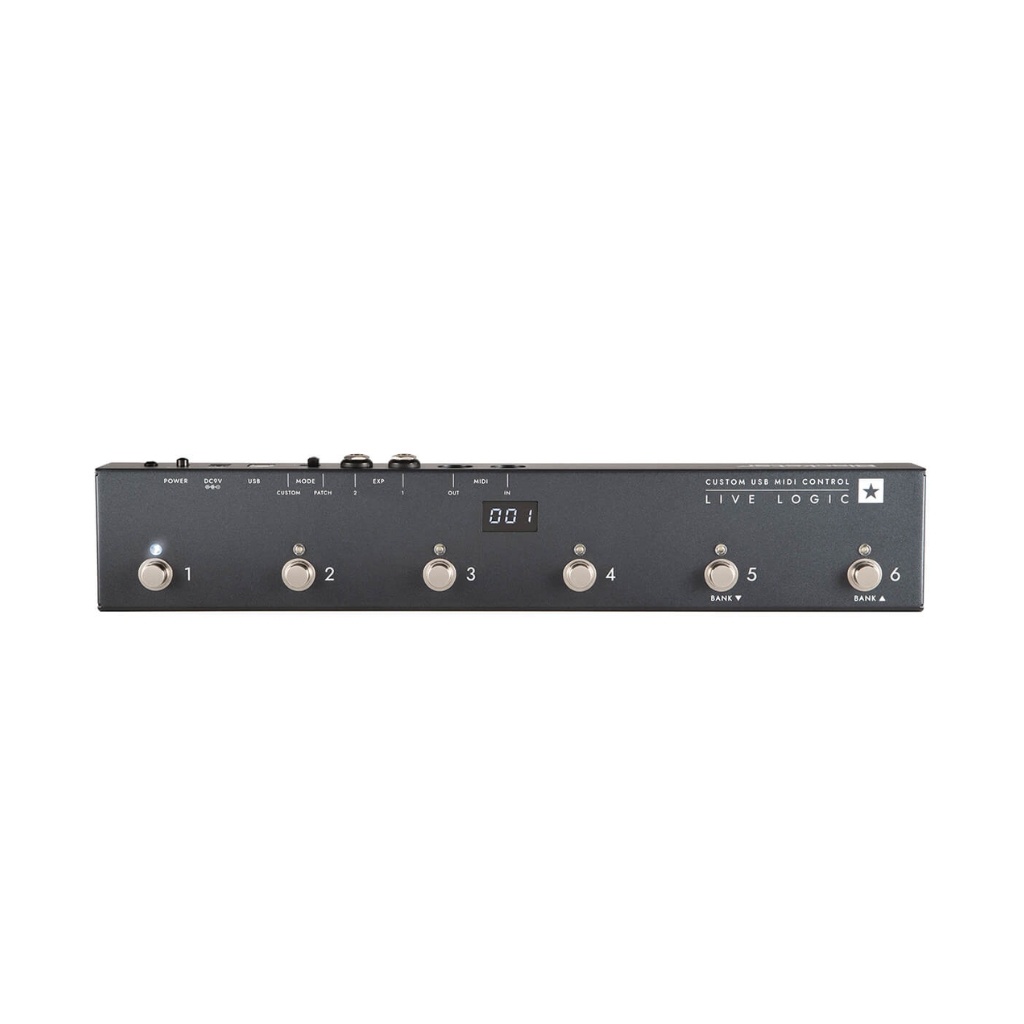
Blackstar Live Logic Midi Controller
The Live Logic compact and versatile 6-button MIDI footcontroller gives you quick and easy performance control of any MIDI hardware or software platforms and plugins. MIDI over USB, assignable functions and two expression pedal inputs make it the perfect MIDI control solution and it can also be used as your USB MIDI interface. Power it anywhere via USB, 9V battery or power supply and unlock your performance. Features 6-button MIDI Footcontroller 2 x expression pedal inputs Controls PC, CC, Note and Clock messages MIDI over USB for use with DAWs and plugins PP3 battery, 9V DC and USB bus powered Customisable MIDI messages via free software Program Change Messages 0-127 / 1-128 Stage visible multi-function LED display MIDI IN, MIDI OUT and USB Dimensions 396 x 37 x 74mm Specs Type: 6-button MIDI Foot Controller Presets: 127 x Patches Pedal Inputs: 2 x 1/4" (expression) MIDI I/O: In/Out/USB USB: 1 x Type B Compatibility: MIDI Hardware, MIDI Software Platforms and Plug-ins Software: Ableton Live Lite, Live Logic MIDI Control Power Source: 9V DC power supply / USB bus powered / 1 x 9V Battery Height: 1.47" Width: 15.59" Depth: 2.76" Weight: 2.7 lbs.
Brand: Blackstar
Category: Arts & Entertainment > Hobbies & Creative Arts > Musical Instruments > Electronic Musical Instruments > MIDI Controllers > Keyboard Controllers